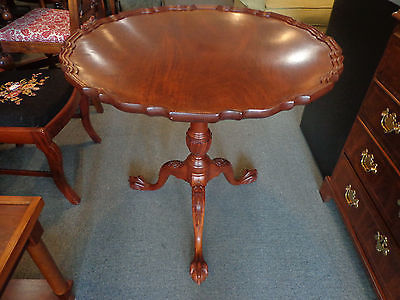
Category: table